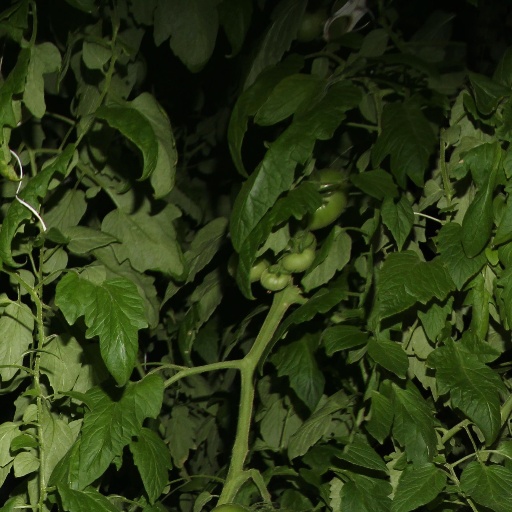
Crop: tomato